Rob Maas

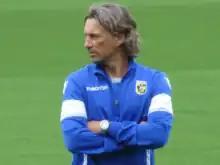
Maas with Vitesse in 2015

Rob Maas (born 17 December 1969) is a Dutch football manager and former player, who is an assistant coach at PSV.